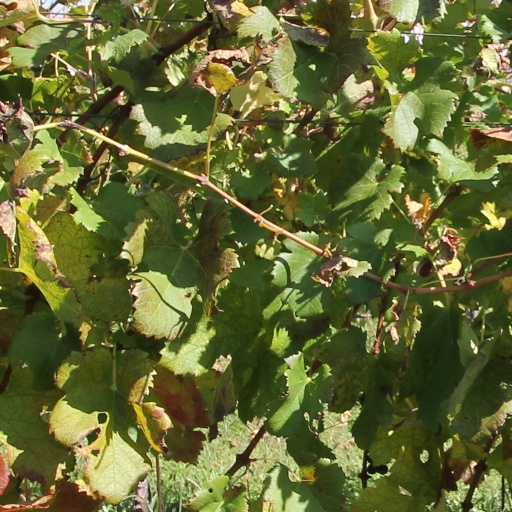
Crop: grape